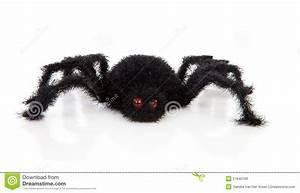
spider